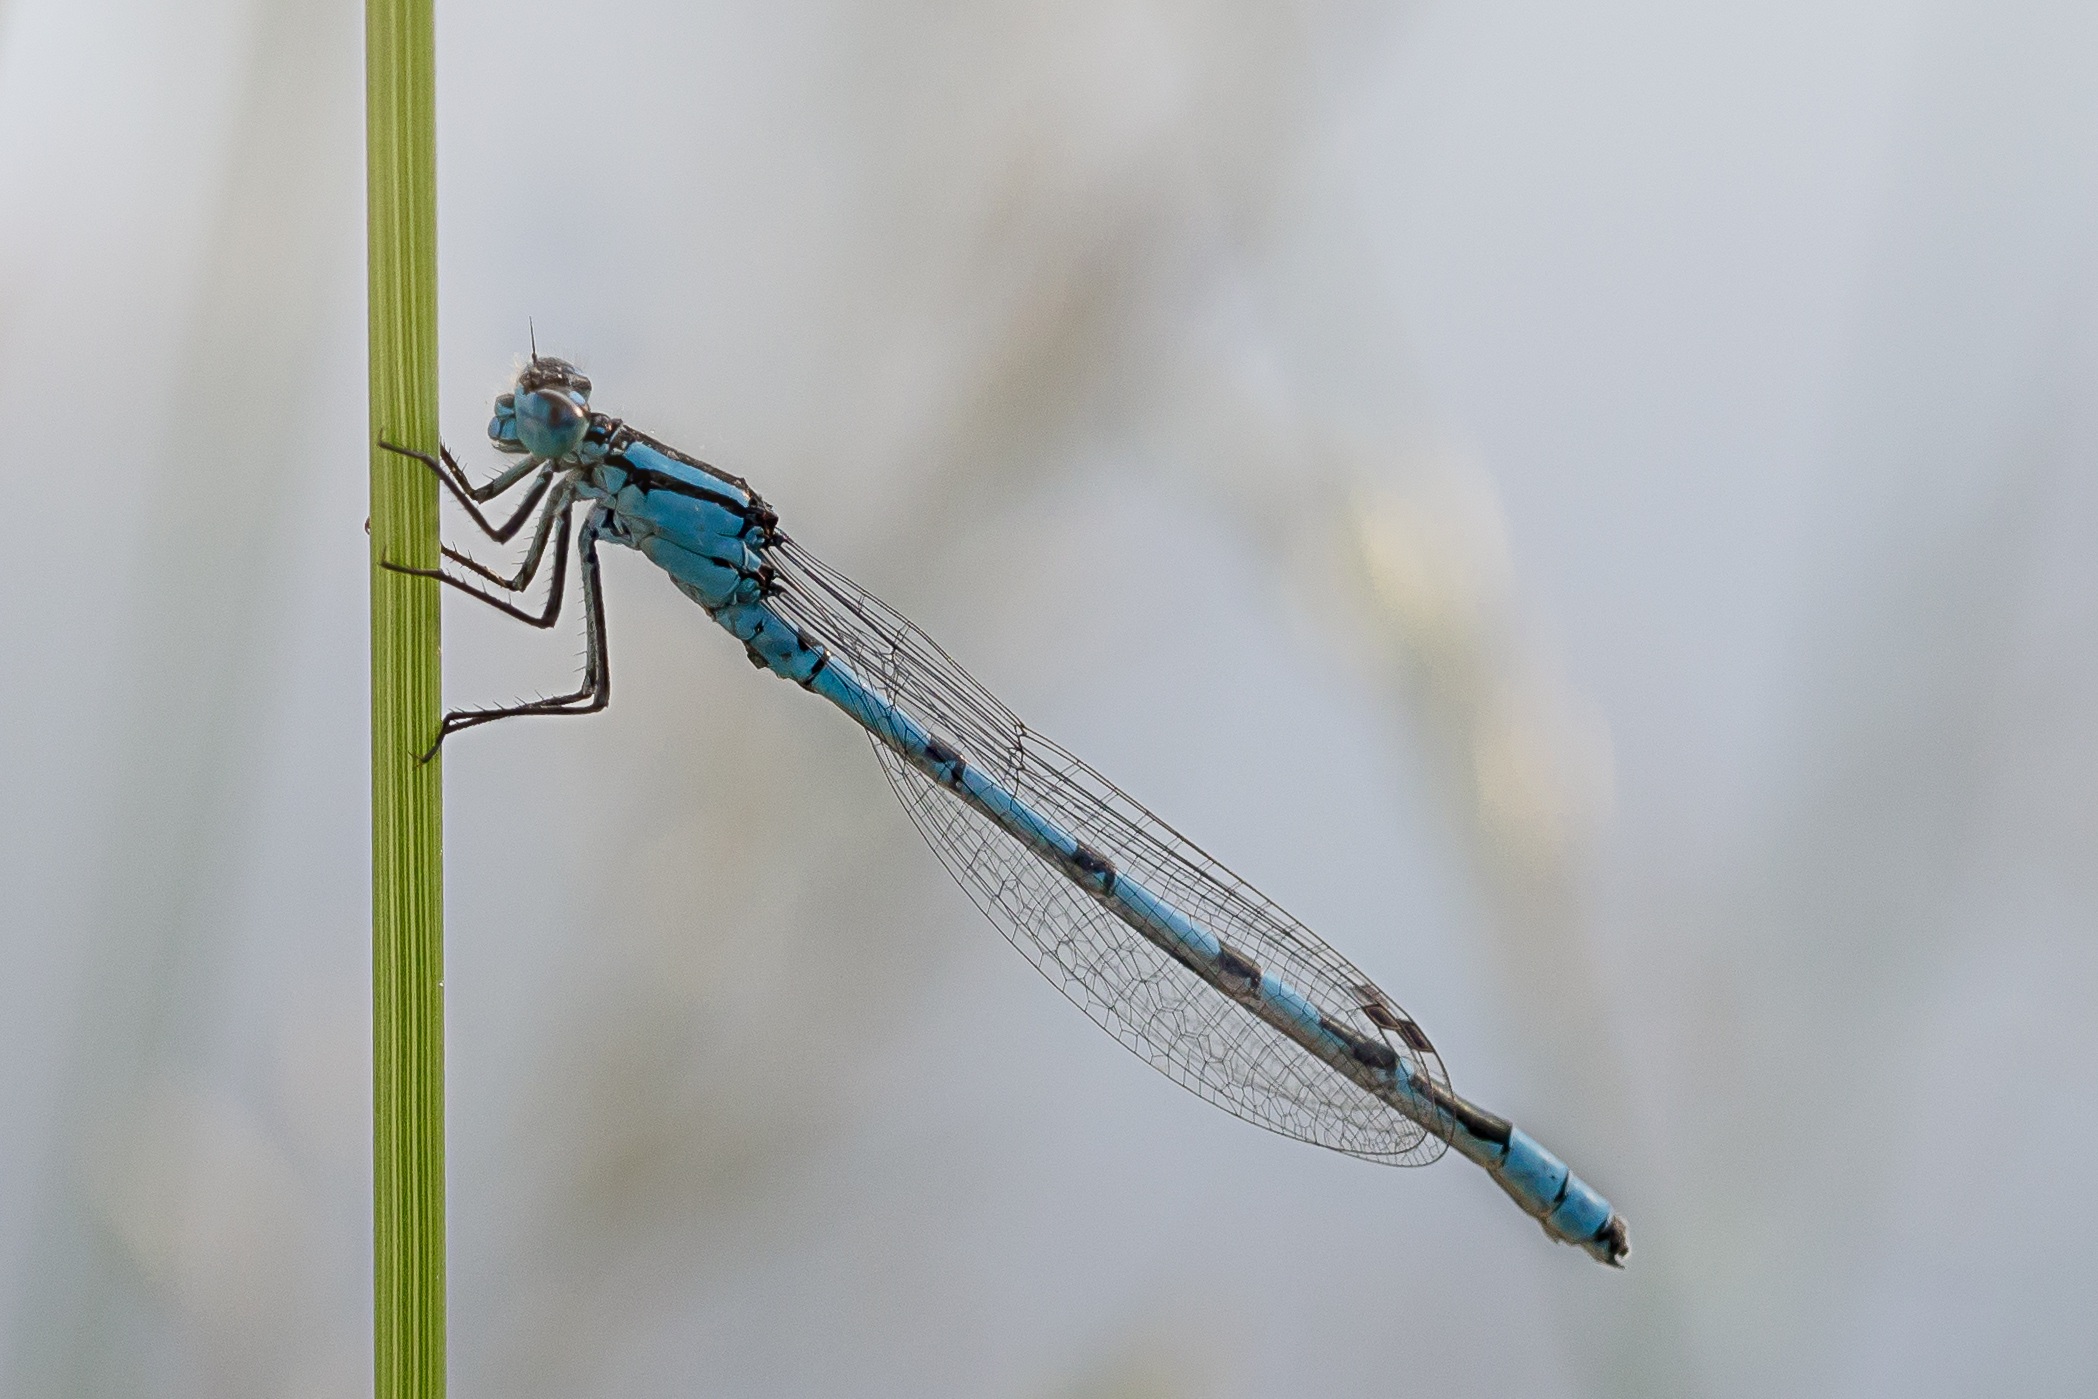
nature, grass, wing, photography, leaf, animal, green, color, insect, macro, blue, closeup, close, fauna, invertebrate, close up, dragonfly, damselfly, males, macro photography, arthropod, blue dragonfly, macro photo, schilff, dragonflies and damseflies, net winged insects, enallagma, cyathigerum, cup bluet